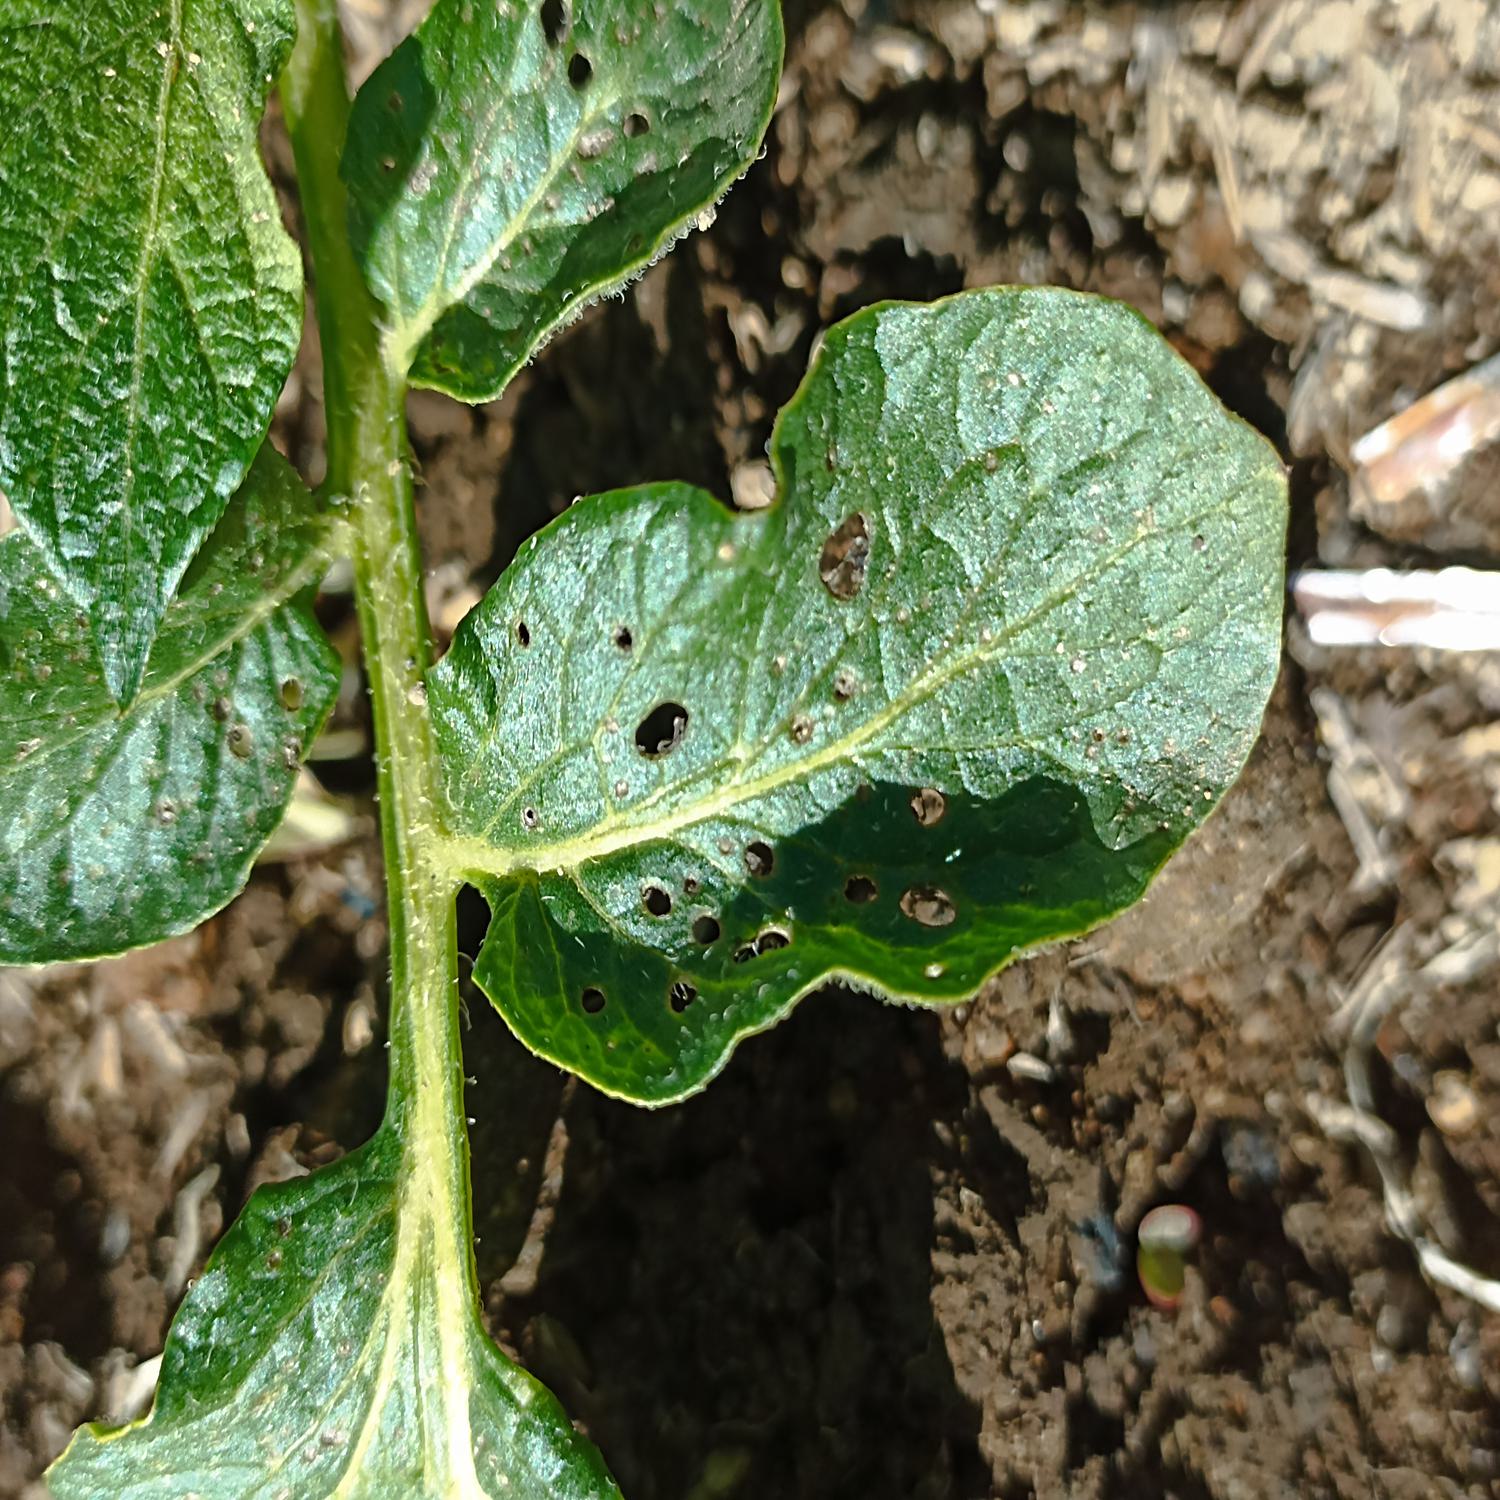
Label: Pest